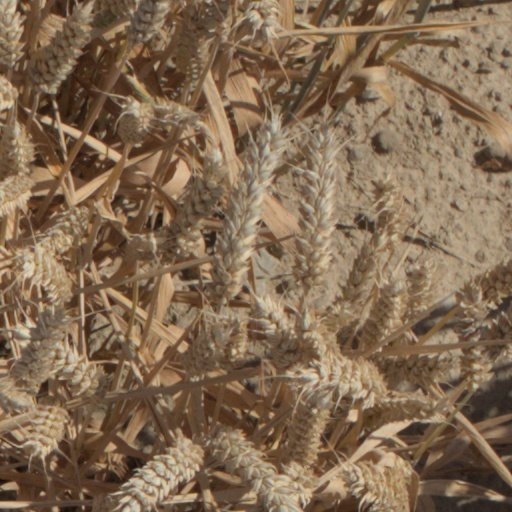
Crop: wheat